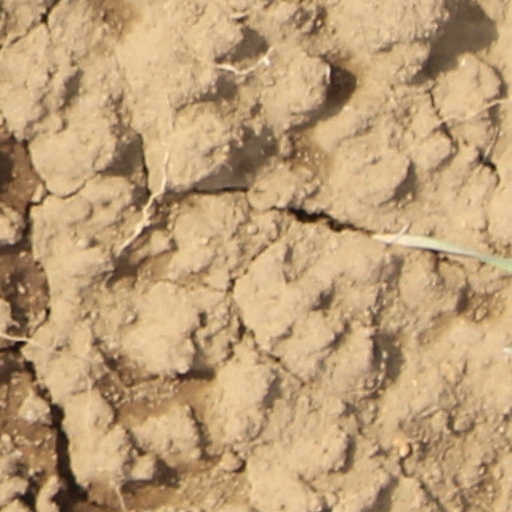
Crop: wheat